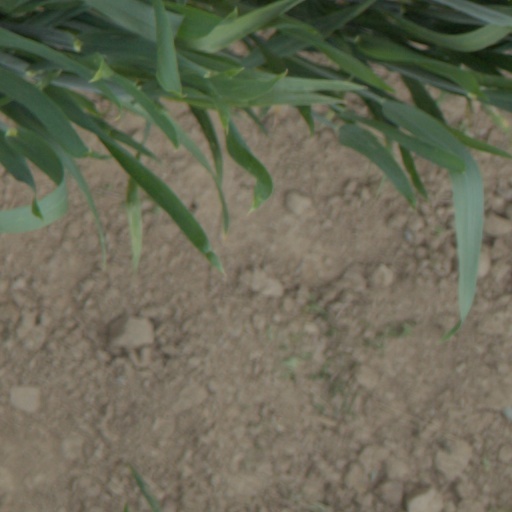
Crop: wheat